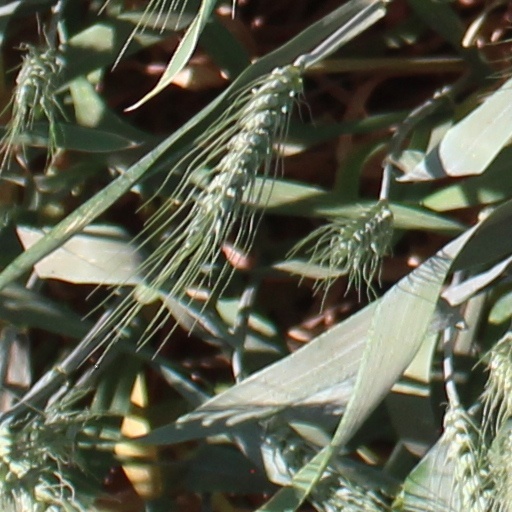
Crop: wheat